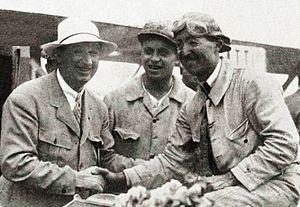
Ettore Bugatti et Jules Goux au GP de Saint-Sébastien 1926.
Le Grand Prix automobile de Saint-Sébastien est une course automobile créée en 1923 et disparue en 1930. Elle se déroulait sur le circuit de Lasarte et son édition 1926 fut Grand Prix d'Europe.
Le Grand Prix automobile de Saint-Sébastien 1926 est un Grand Prix qui s'est tenue à Circuit de Lasarte le 18 juillet 1926. Le vainqueur de cette épreuve a également reçu le titre honorifique de vainqueur du Grand Prix automobile d'Europe.